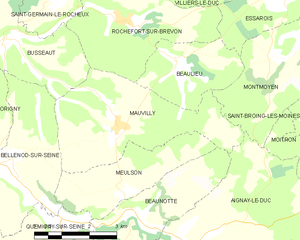
Mauvilly est une commune française située dans le département de la Côte-d'Or en région Bourgogne-Franche-Comté. Les gentilés sont « Mavilléen » et « Mavilléenne ».